Discoverer 14

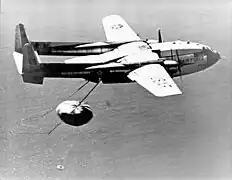
Mid-air film recovery.

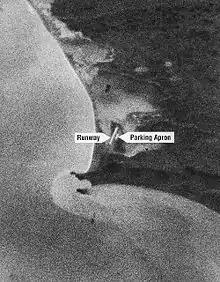
The first reconnaissance picture made by a specialized satellite, depicting Mys Shmidta airfield, in Russia, on 18 August 1960.

With a single orbital mission, the Corona program was proven a conclusive success. The United States recovered broader photographic coverage of the Soviet Union from Discoverer 14 than had been achieved in all of the prior U-2 missions to date. The Corona program went on to comprise 145 flights in eight satellite series, the last mission launching on 25 May 1972. CORONA was declassified in 1995, and a formal acknowledgement of the existence of US reconnaissance programs, past and present, was issued in September 1996.